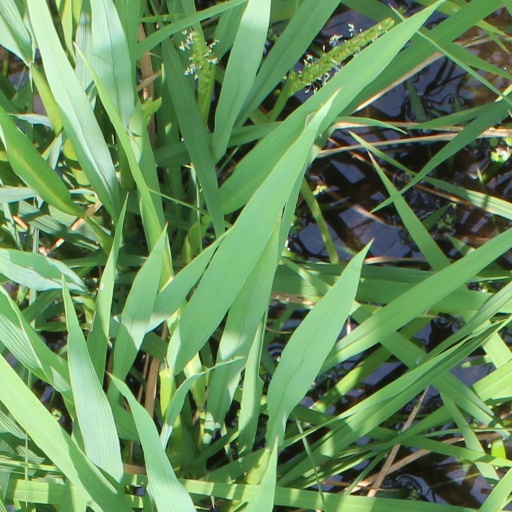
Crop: rice